The Real Adventures of Jonny Quest

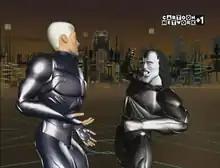
3D models of characters Race and Surd are locked in combat in a virtual reality environment of a barren dark forest with harsh contrast

Work followed on "Escape to Questworld" and "Trouble on the Colorado" as animators worked 12 hours a day, six days a week in a small garage with inadequate computers. Buzz F/X augmented the small team in July with ten recruits, but only two were experienced. Amateur employees struggled with lighting, and with synchronizing jerky motion capture from the House of Moves in Venice Beach; "Quest" was their first capture production order. By August, the team was working 14 hours a day, seven days a week, including full nights and mornings.